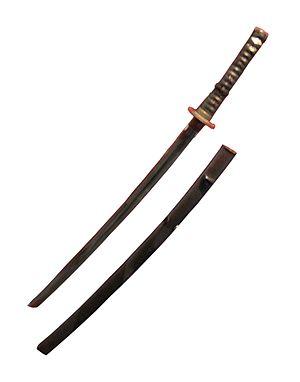
Katana, Musée Zwinger à Dresde. XVI ou XVIIe siècle.